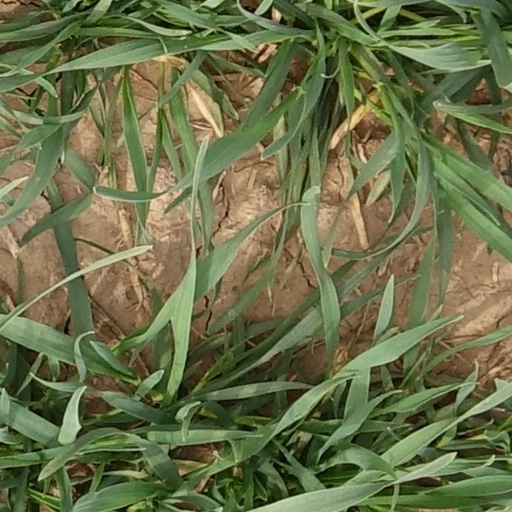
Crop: wheat